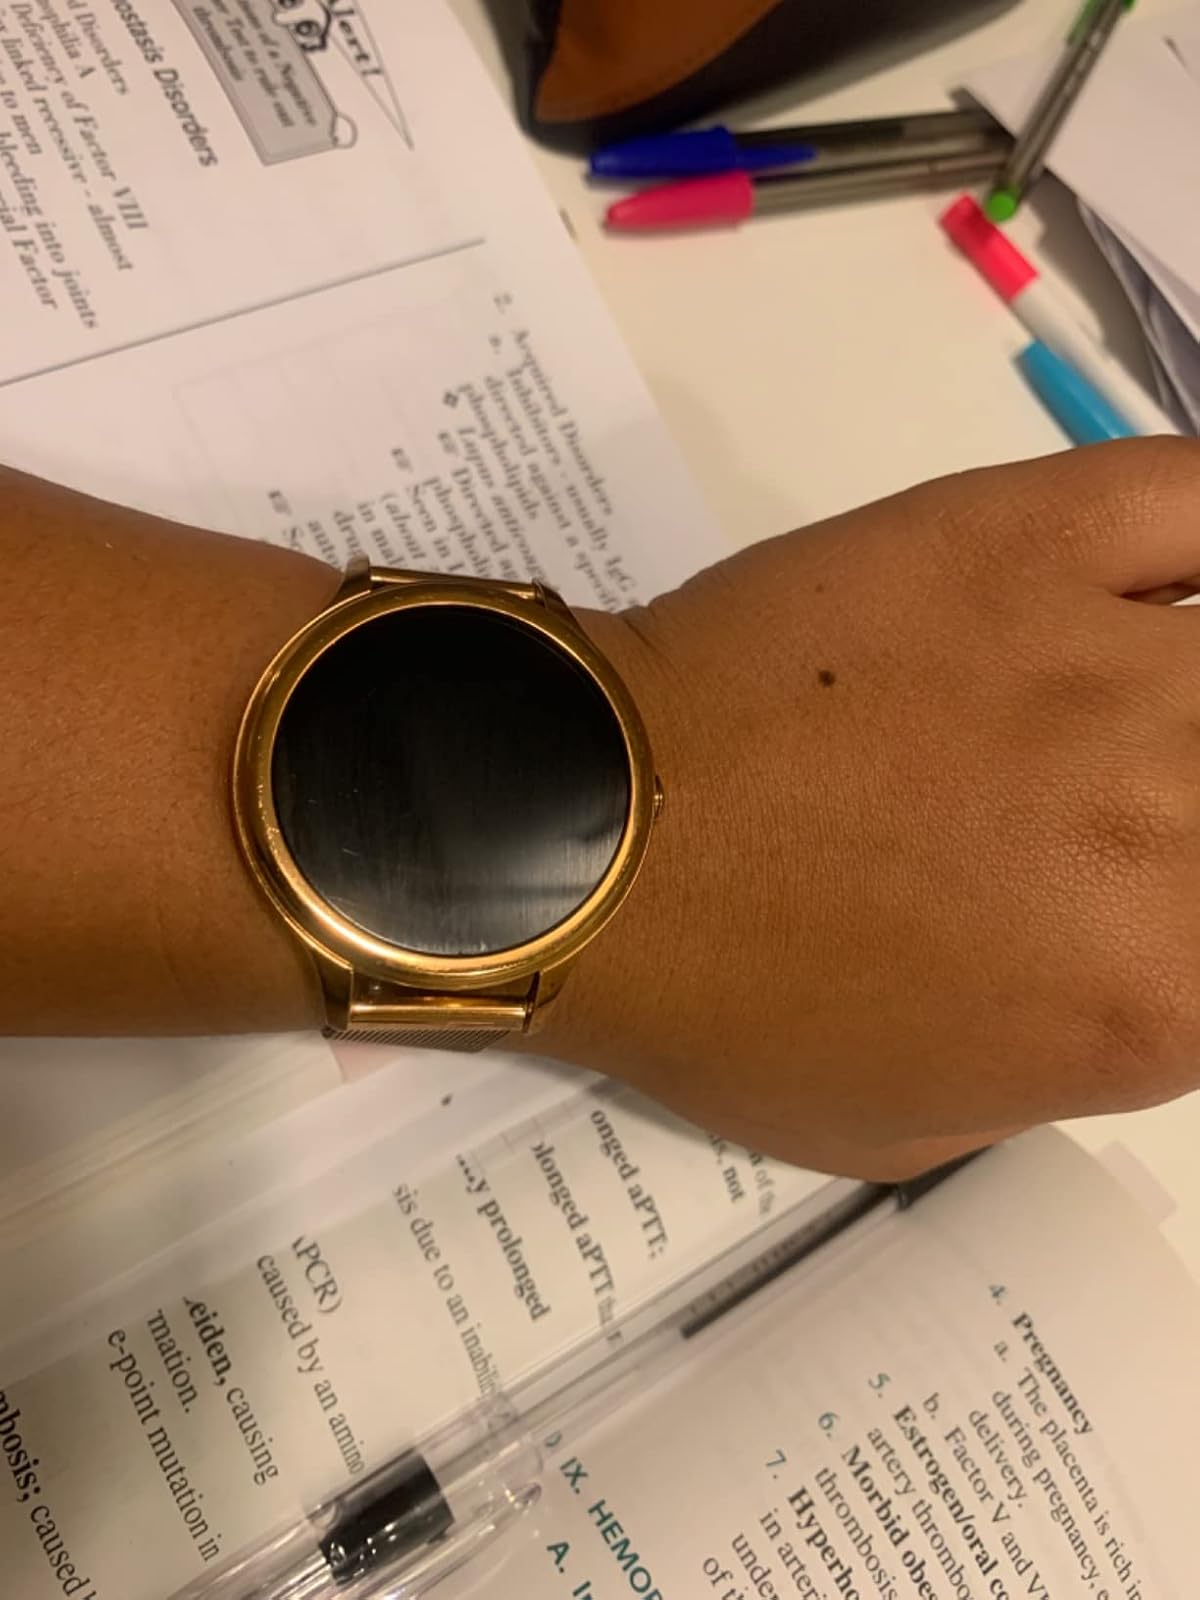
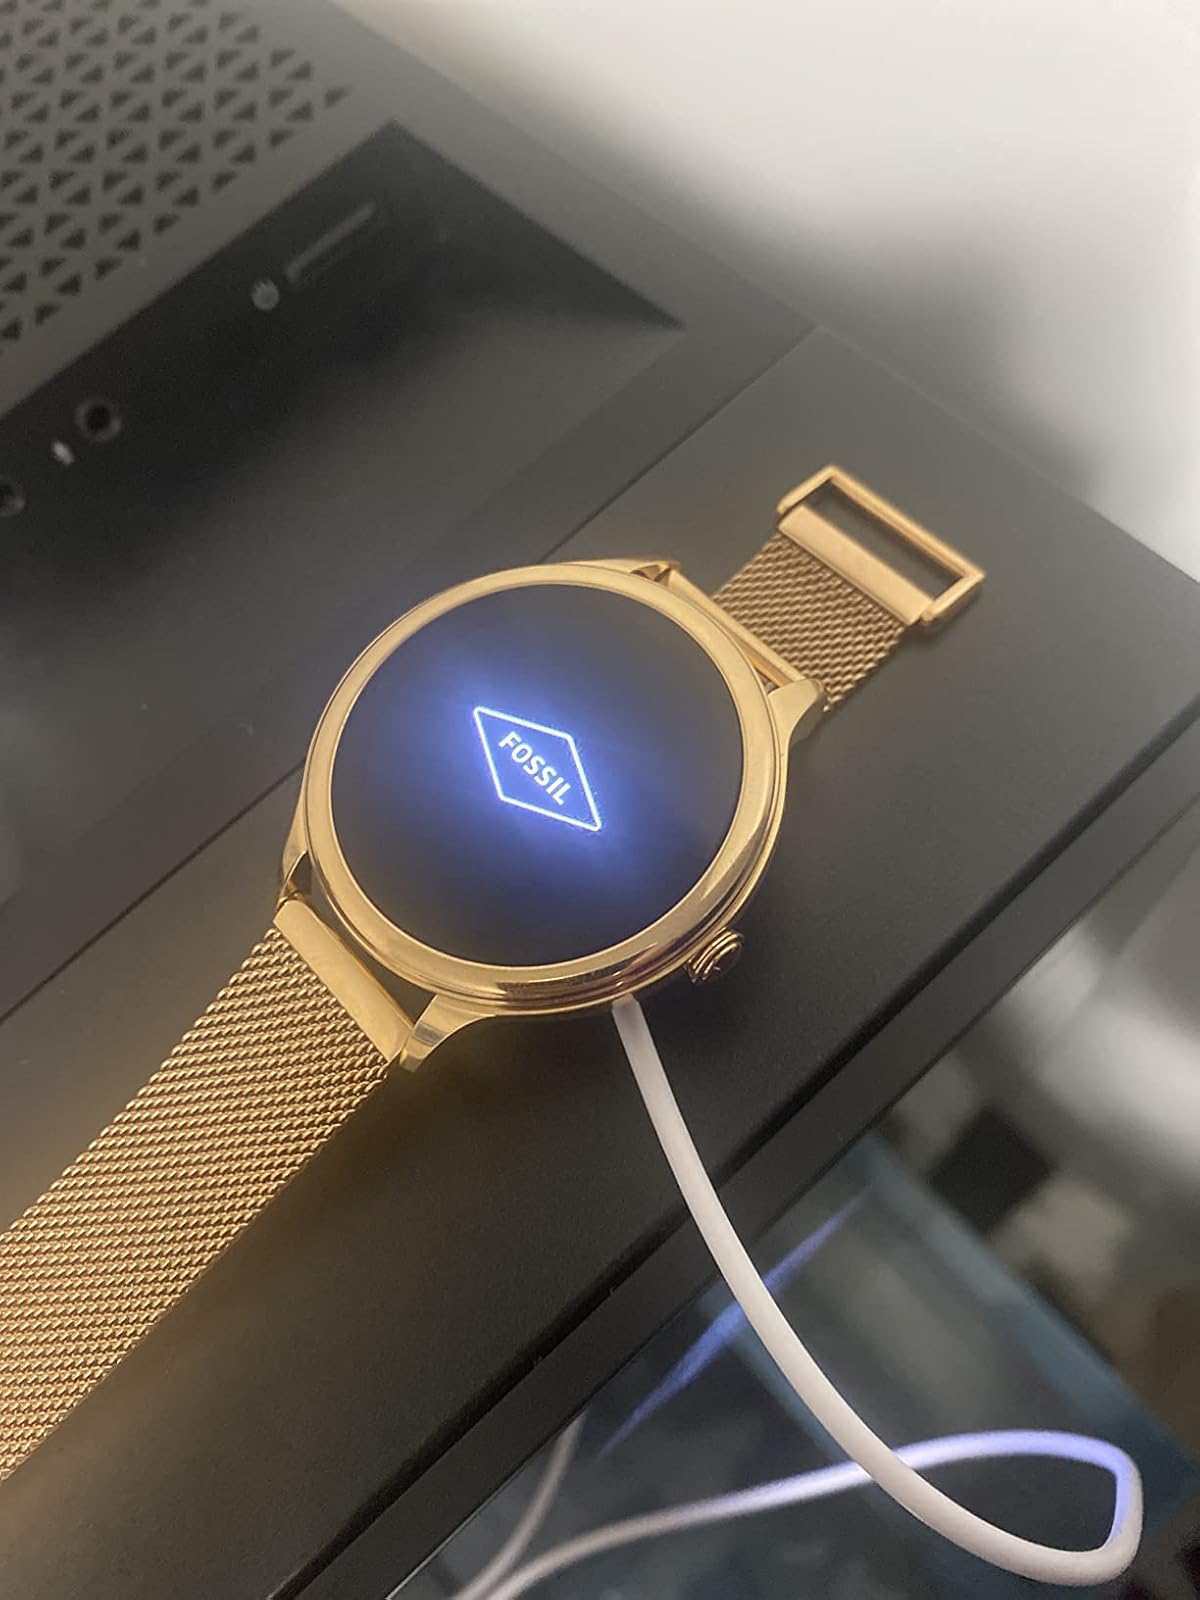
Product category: smartwatch
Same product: yes